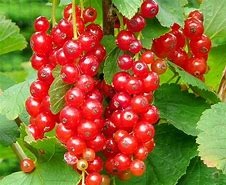
Label: redcurrant